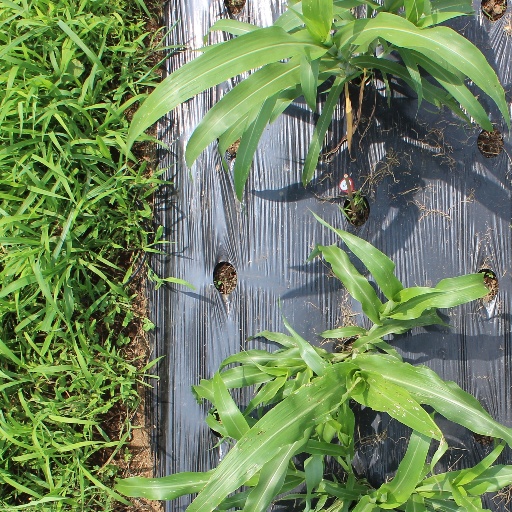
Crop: sorghum